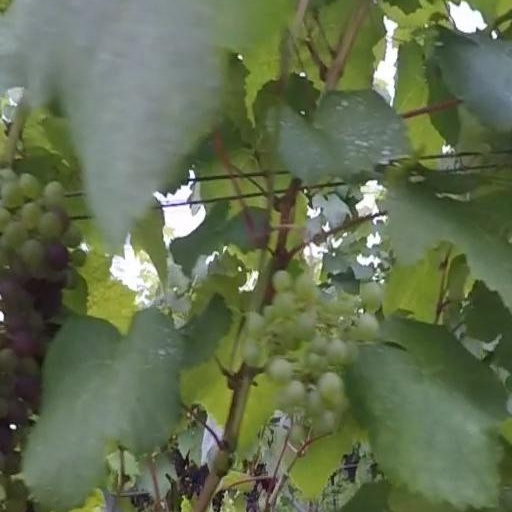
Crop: grape